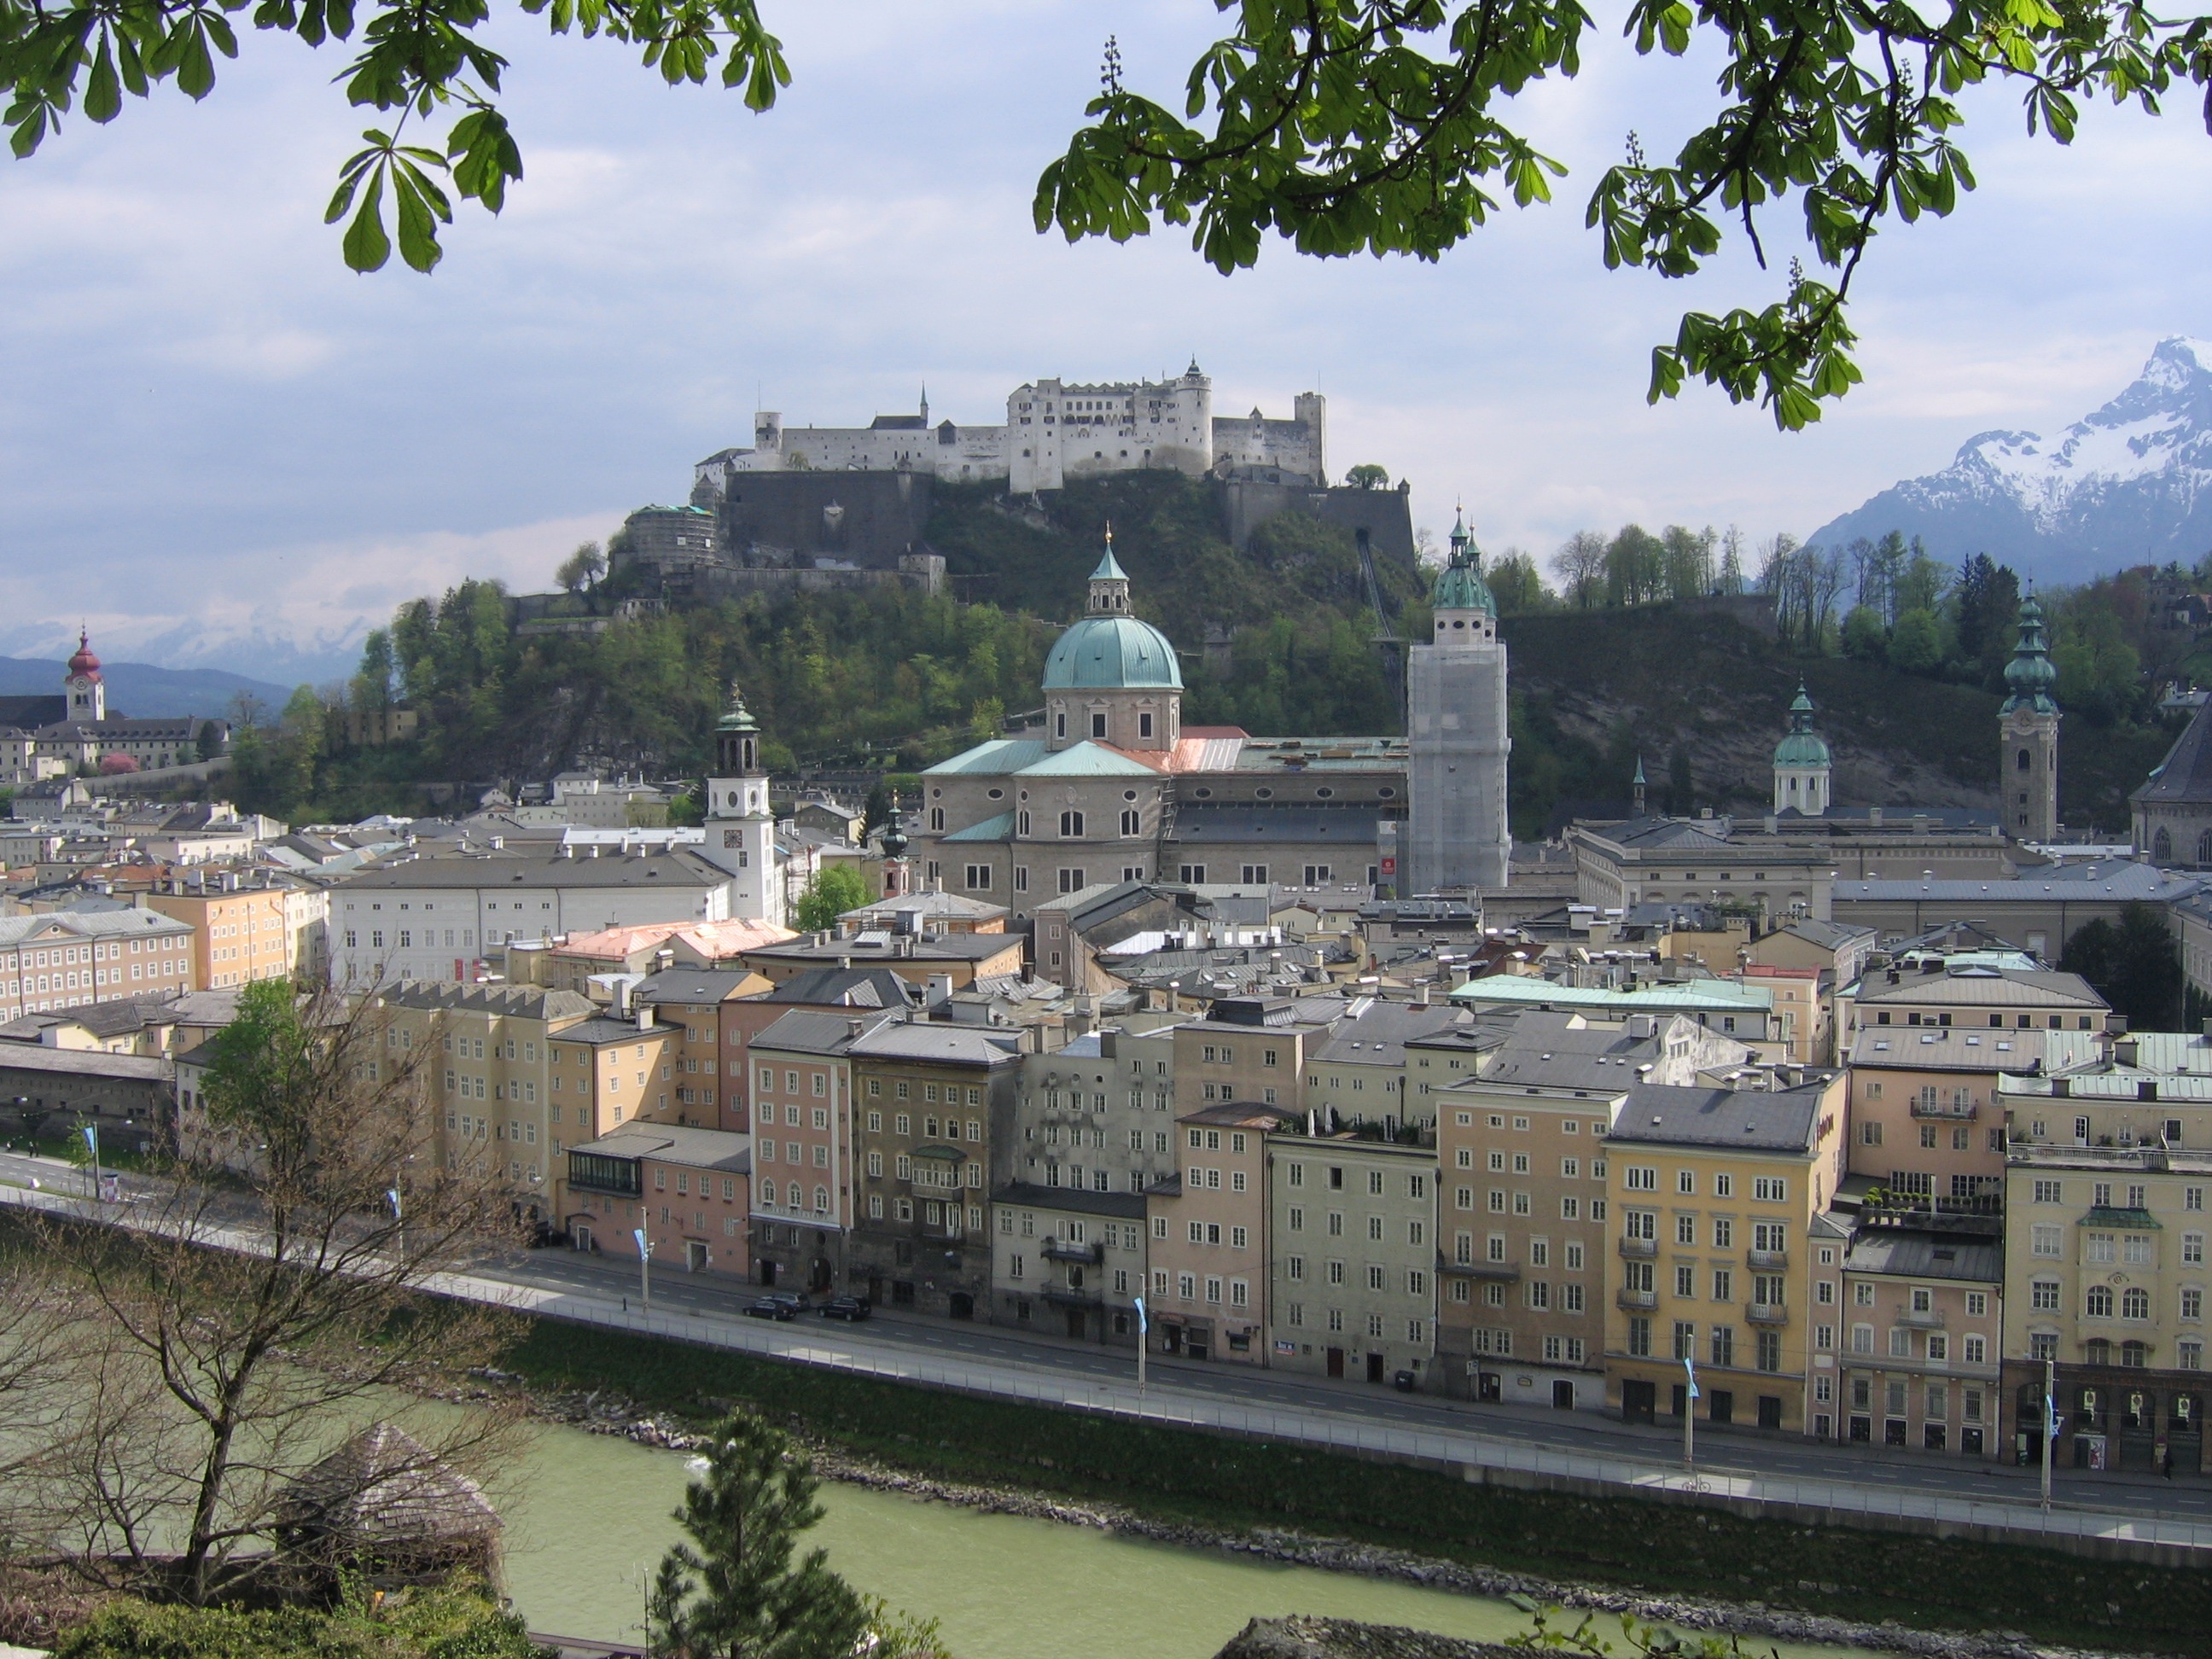
town, cityscape, landmark, austria, fortress, salzburg, ancient history, human settlement